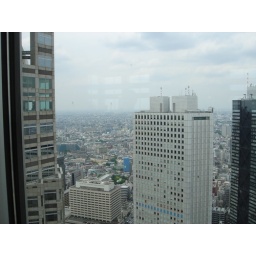
from the Tokyo city govt. building in Shinjuku--observatory on 45th floor